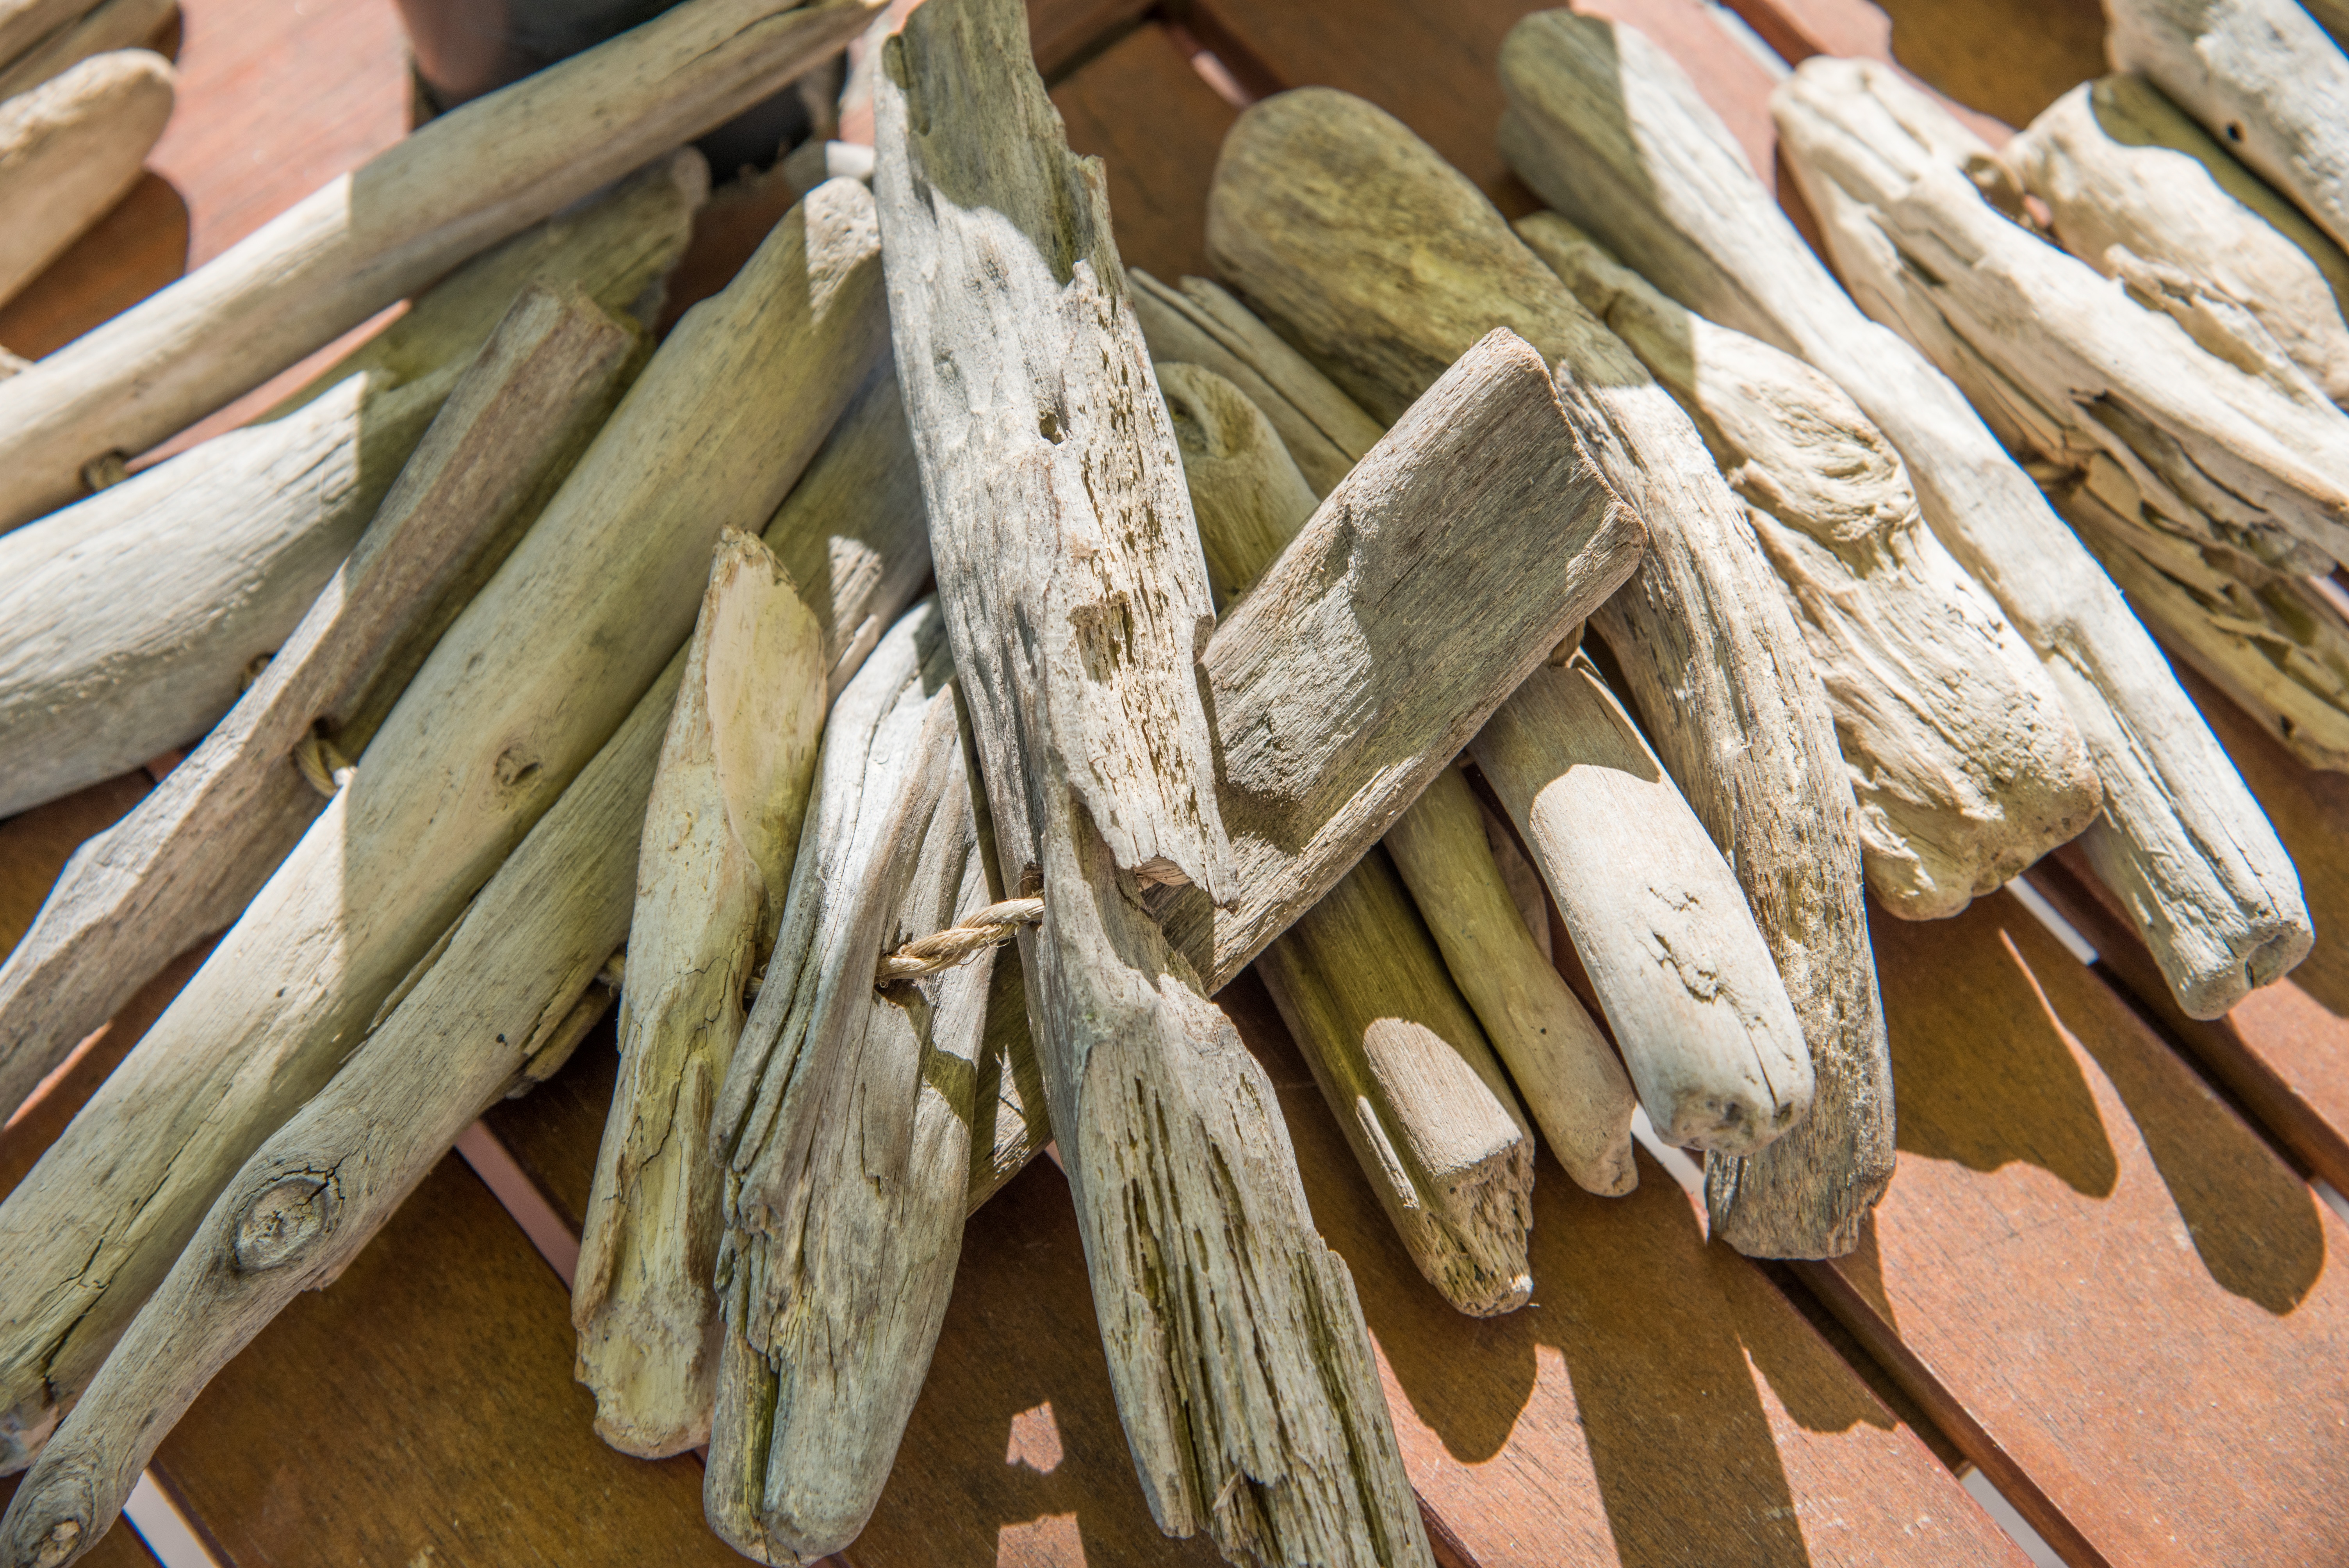
driftwood, wood, leaf, chain, flower, love, food, herb, produce, vegetable, crop, agriculture, deco, flavor, artfully, table decorations, flowering plant, drift wood, sunflower seed, grass family